Criminal Minds season 13

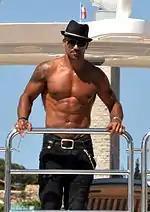
Shemar Moore reprised his role as Derek Morgan in the fifth episode.

On June 11, 2017, it was announced that Damon Gupton had been let go from the show after one season. CBS said his departure was "part of a creative change on the show".